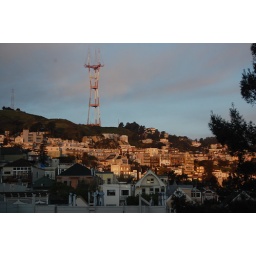
View from kitchen window around sunrise (looking west). Playing around with the new camera.